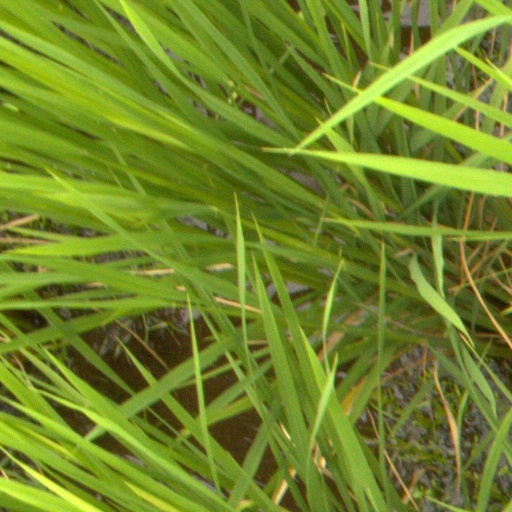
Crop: rice